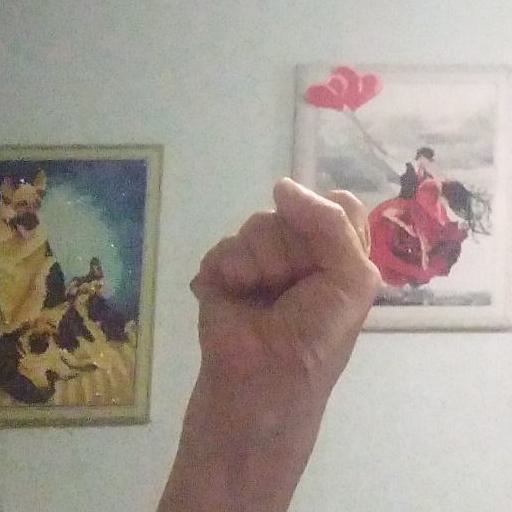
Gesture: fist